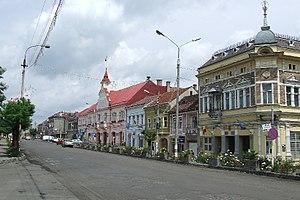
Reghin est une commune roumaine du județ de Mureș, dans la région historique de Transylvanie et dans la région de développement du Centre.